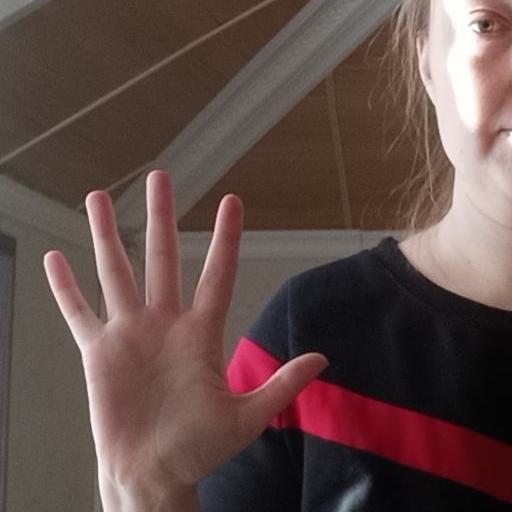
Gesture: palm